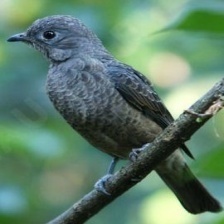
Species: SPANGLED COTINGA
Scientific name: COTINGA CAYANA